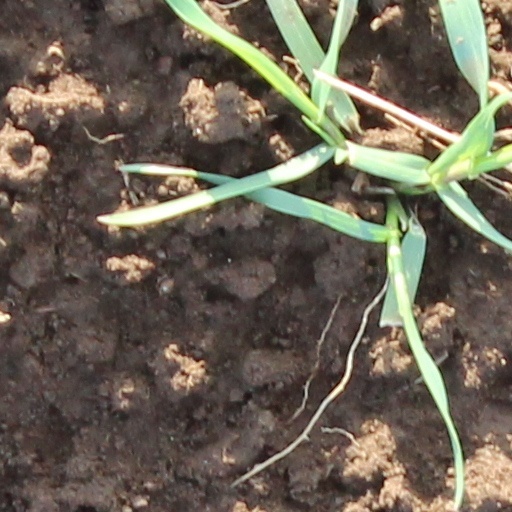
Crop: wheat